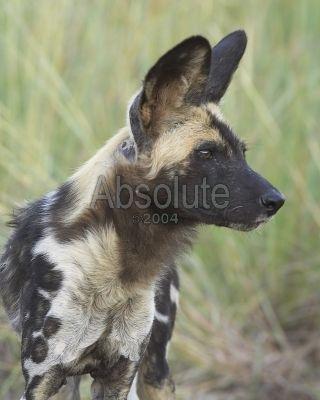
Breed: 211-n000025-African_hunting_dog